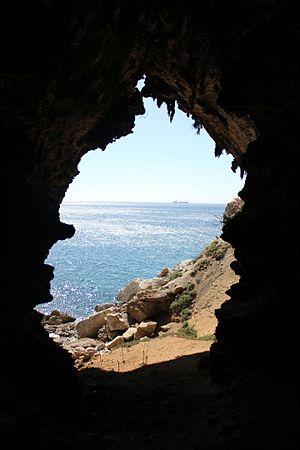
La grotte de Gorham se situe à Gibraltar, en territoire britannique d'outre-mer, dans le sud de la péninsule Ibérique, sur la face sud-est du rocher de Gibraltar. Elle doit son nom au capitaine A. Gorham, un officier britannique qui la découvrit en 1907. Elle s'ouvre dans une roche calcaire.